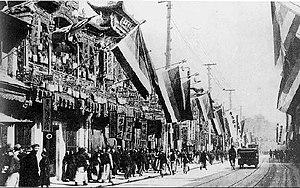
1911 est une année commune commençant un dimanche.
La république de Chine est l'appellation du régime qui a dirigé la Chine à partir de 1912 après la chute du régime impérial succédant ainsi à la dynastie Qing qui régnait sur l'Empire depuis 1644.